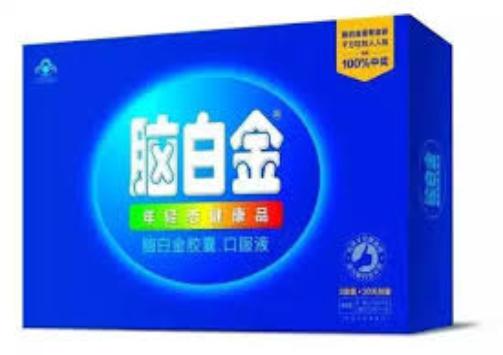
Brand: melatonin
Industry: Medical